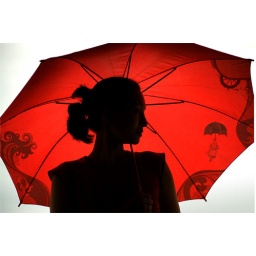
water in red